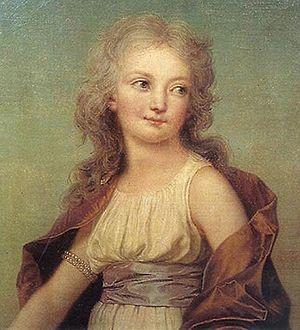
Le château de Groussay est situé rue de Versailles à Montfort-l'Amaury dans les Yvelines.